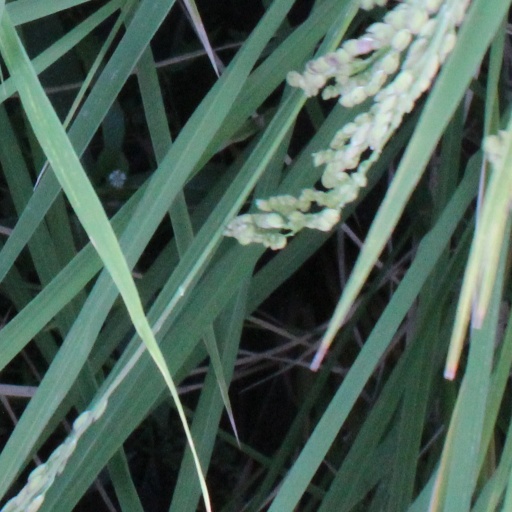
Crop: rice